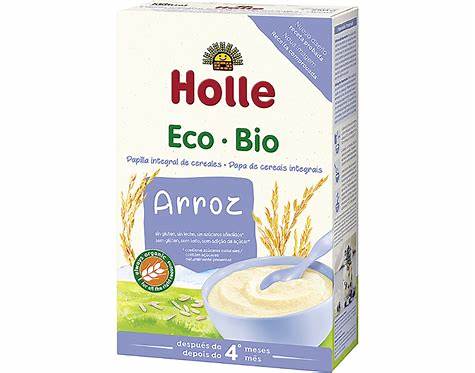
Waste category: cardboard